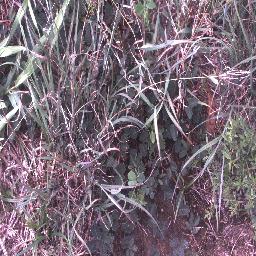
Label: negative